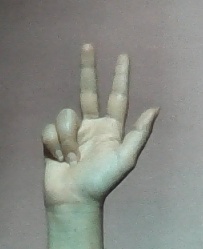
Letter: al